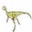
Label: dinosaur